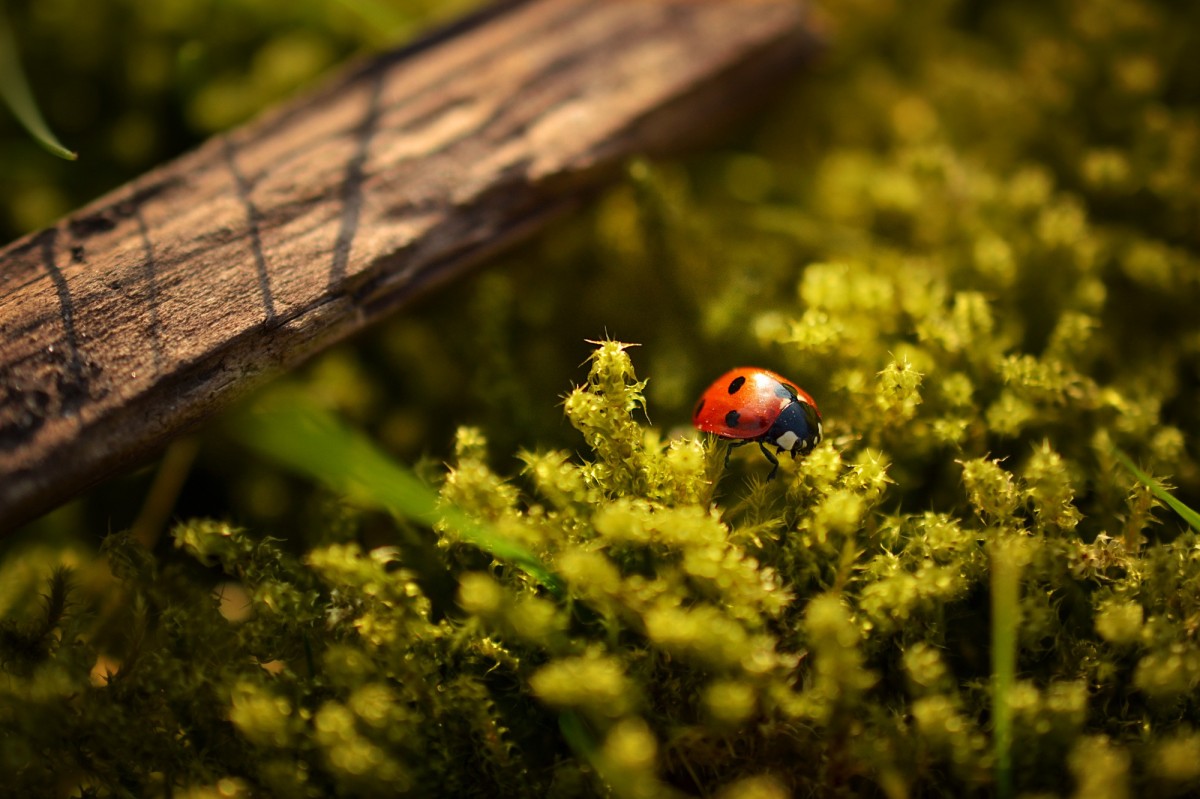
Tags: nature, grass, plant, sunlight, leaf, flower, wildlife, green, insect, autumn, ladybug, bug, botany, yellow, flora, fauna, invertebrate, close up